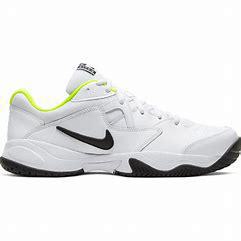
Brand: Nike
Model: Court Lite 2